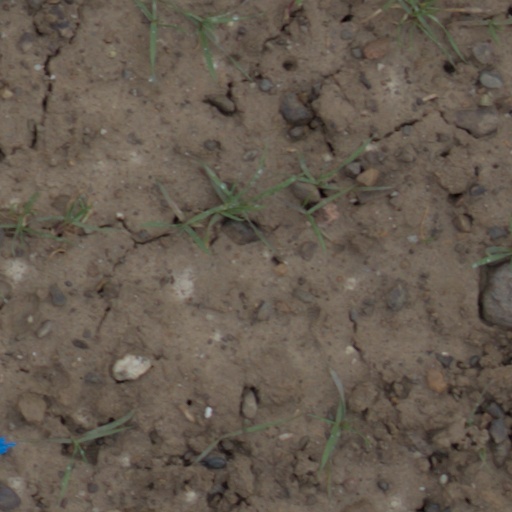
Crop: wheat